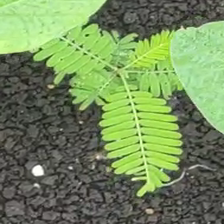
Weed species: Dwarf_cassia_(Chamaecrista pumila)